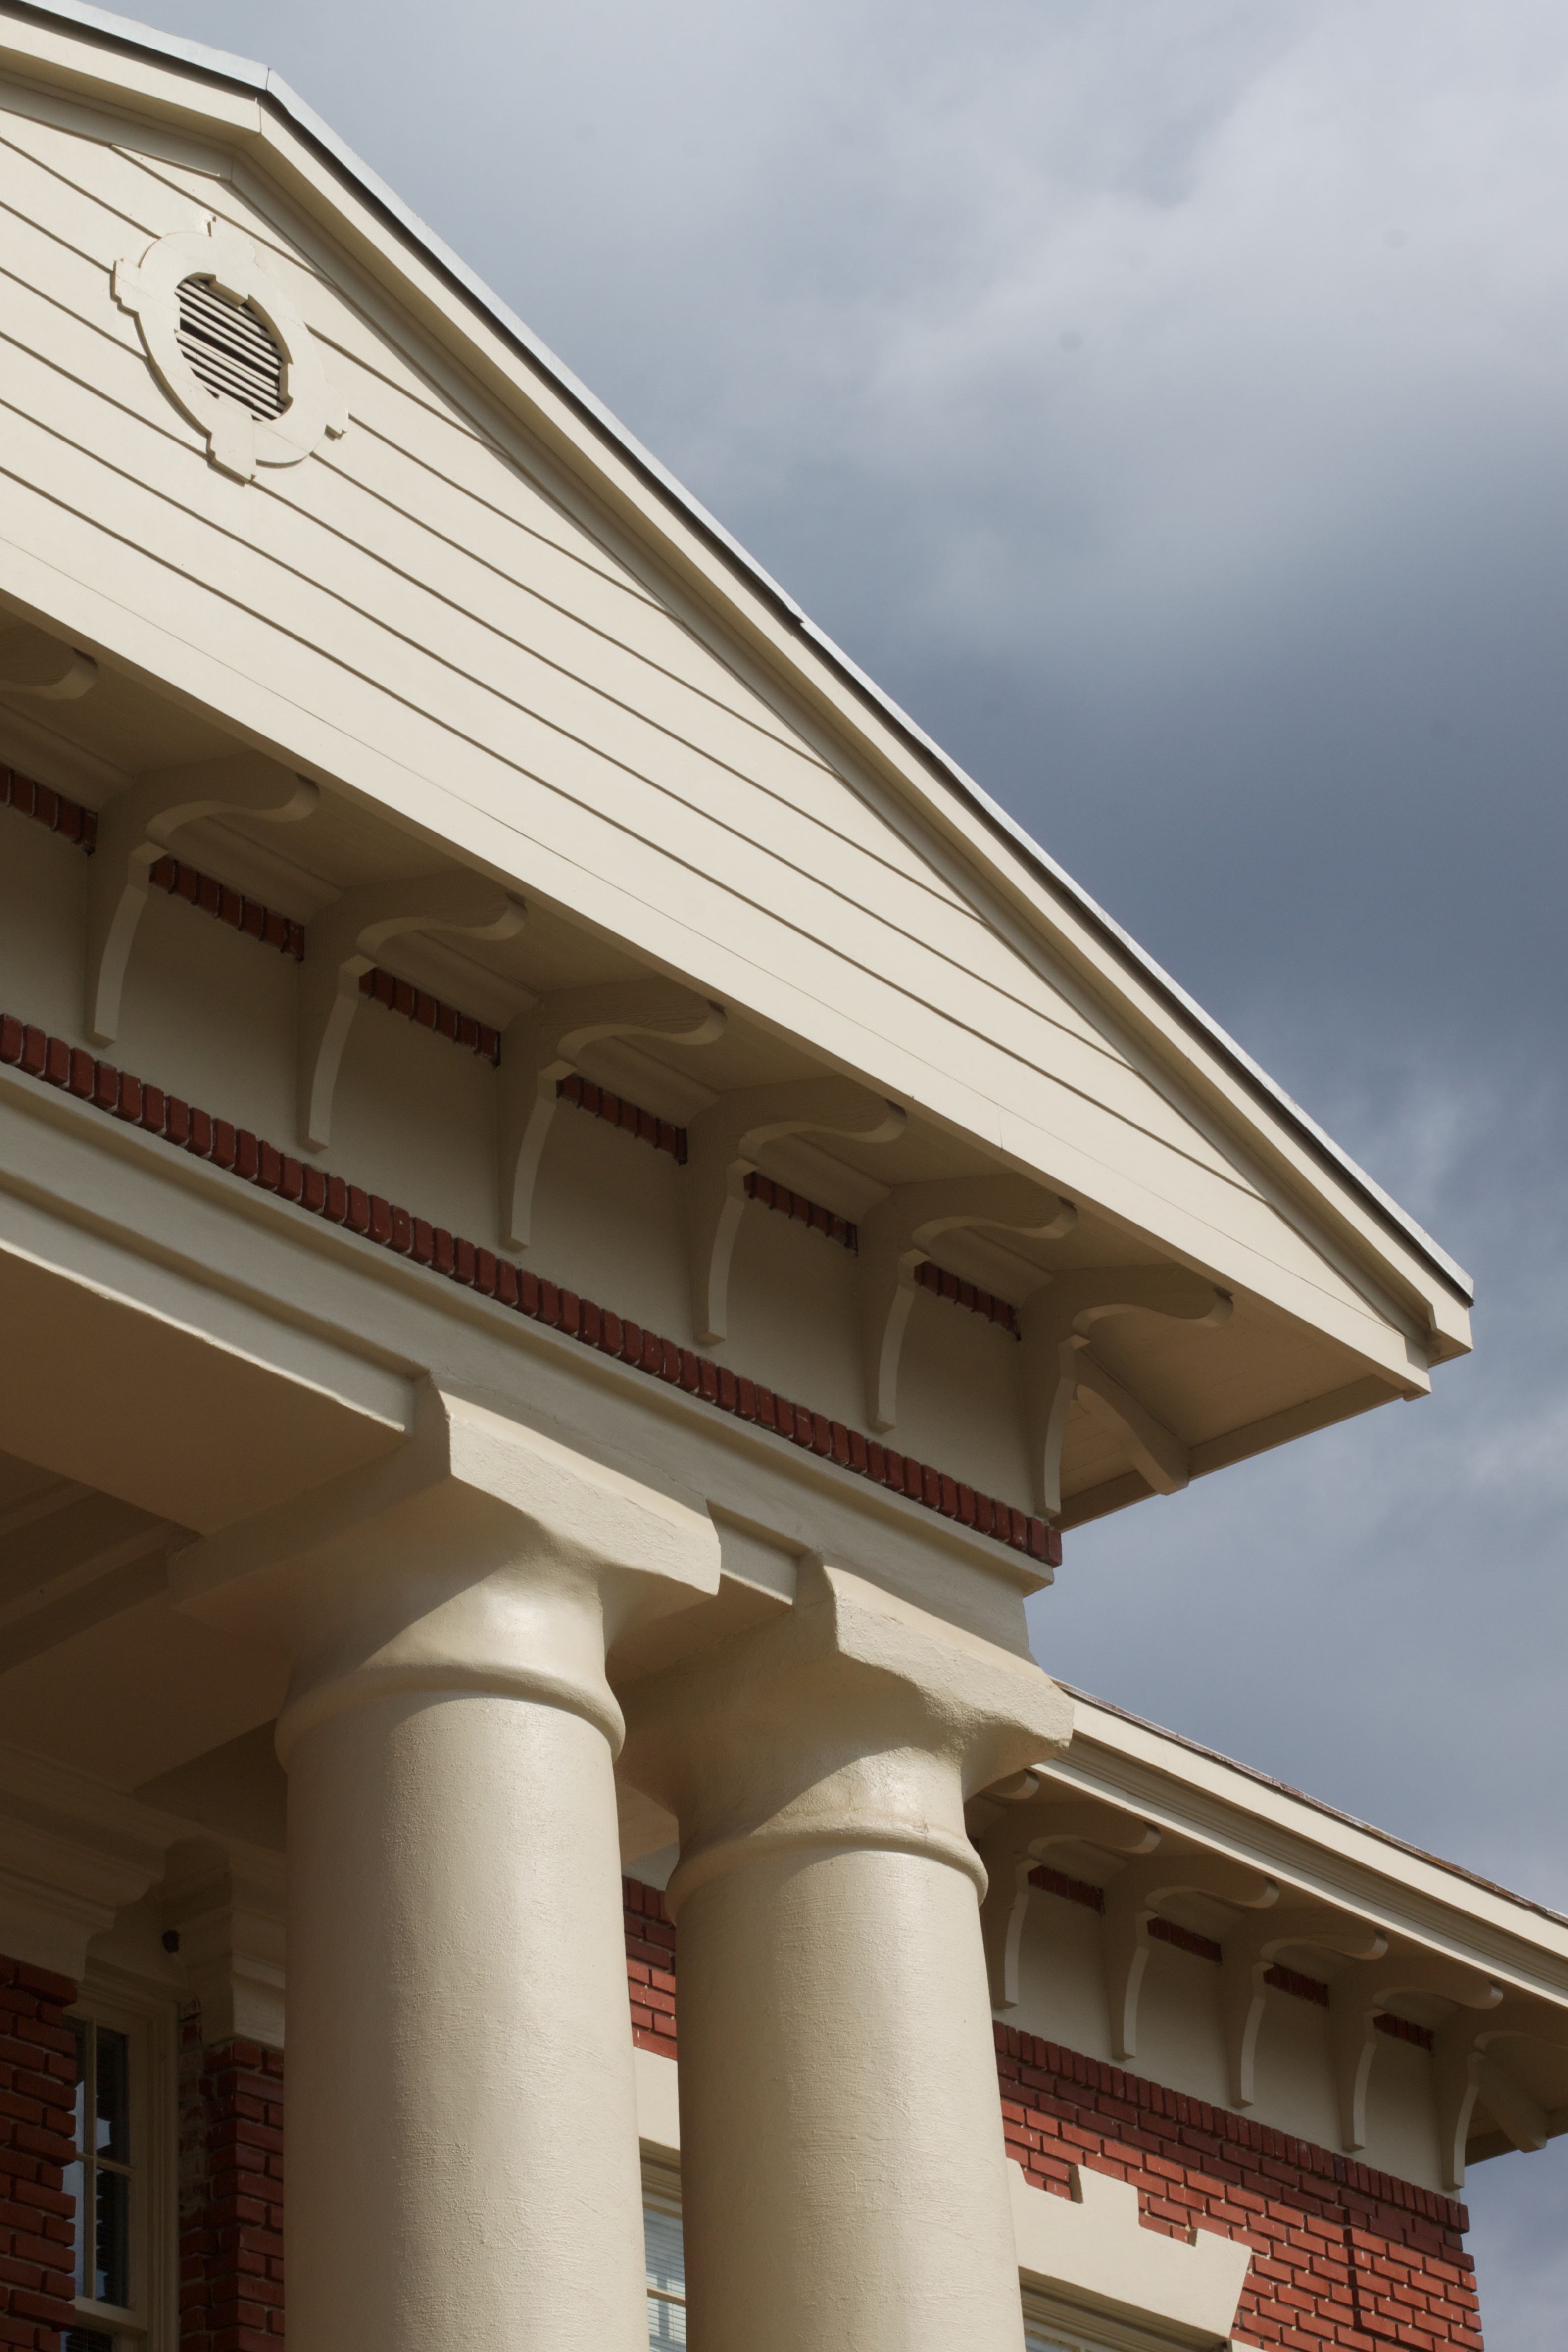
architecture, structure, roof, column, landmark, facade, odyssey